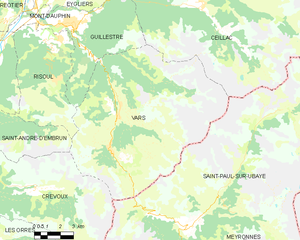
Carte des communes françaises: Vars